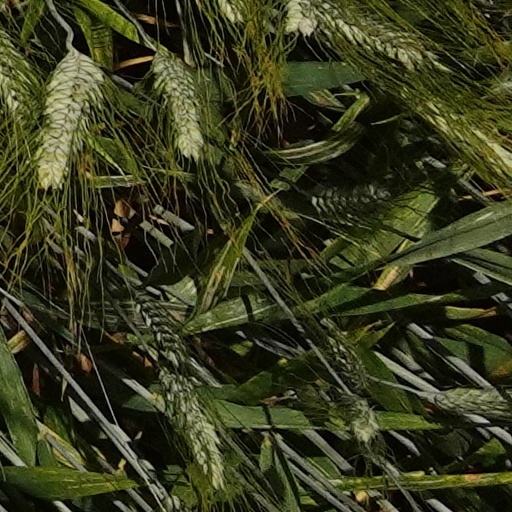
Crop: wheat